Miss USA 2003

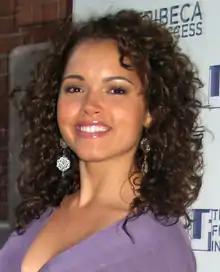
Miss USA 2003 Susie Castillo

Miss USA 2003 was the 52nd Miss USA pageant, held at the San Antonio Municipal Auditorium in San Antonio, Texas on March 24, 2003. It was the first time it had been held in this state since 1996 when the pageant was held in South Padre Island. This was the first Miss USA to be broadcast on NBC, replacing CBS, which had broadcast the pageant since 1963.